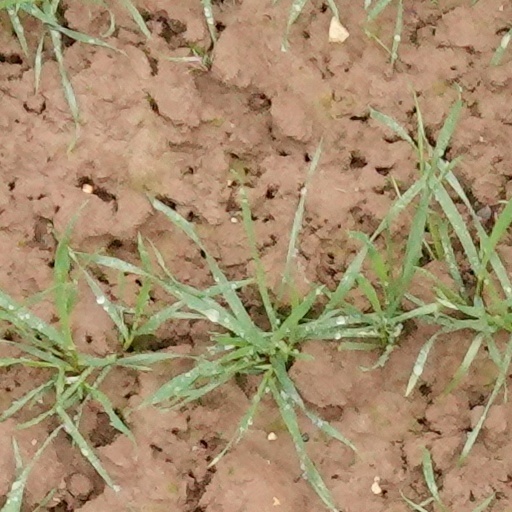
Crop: wheat